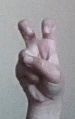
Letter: toot